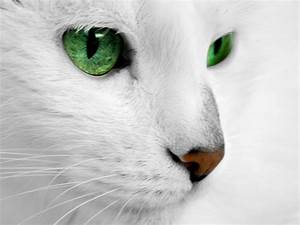
Label: cat